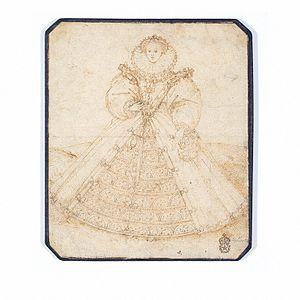
Nicholas Hilliard est un orfèvre et un enlumineur anglais plus connu comme portraitiste en miniatures à la cour d'Élisabeth Iʳᵉ d'Angleterre et de Jacques Iᵉʳ d'Angleterre. Il est réputé pour ses petites miniatures ovales bien qu'il ait parfois utilisé des formats plus importants, jusqu'à 25 centimètres. Pendant quarante-cinq ans, il a connu un indéniable succès artistique mais des problèmes financiers continus.